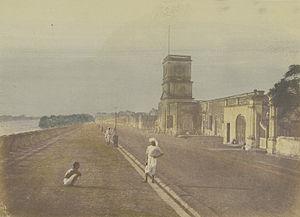
Chandernagor au milieu du XIXe siècle. Vue du Strand longeant la rivière Hoogly, et de l'ancienne Amirauté. Photographe: Frederick Fiebig, 1851."
Chandernagor ou Chandannagar est une ville du Bengale-Occidental située sur la rive droite du Hooghly, à une trentaine de kilomètres au nord de Calcutta. La ville comptait 150 000 habitants au recensement de 2001.